Uthirakosamangai

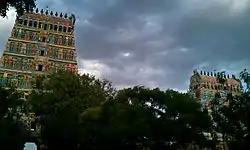

As per Hindu legend, once hundreds of "rishis" (ascetics) performed penance worshipping Shiva. Shiva told the "rishis" that he would appear in the form of a fireball to acknowledge the penance of Mandothari, the wife of king Ravana in Sri Lanka. Shiva appeared in the form a small child in Ravana's palace. Ravana lifted the beautiful child and there was a small wound out of it. Simultaneously, there was a fireball out of the Agni Theertham (temple tank), which the "rishis" felt were on account of Shiva attacking Ravana. Out of thousand, 999 killed themselves by falling in the fire, while one of them remained to save the vedic books. Shiva was pleased by the "rishi" and appeared as Sahasralingam (thousand lingams) for the 999 and one more for himself in the temple. The single "rishi" was believed to have emerged later as Manickavasgar in his later birth.